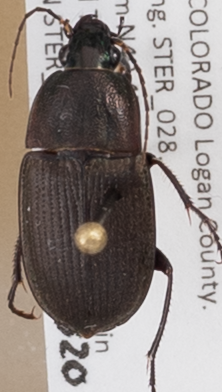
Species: Chlaenius tomentosus
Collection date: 2015-08-20
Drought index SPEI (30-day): -0.362
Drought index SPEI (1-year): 1.594
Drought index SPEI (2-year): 1.69